Farrah Abraham

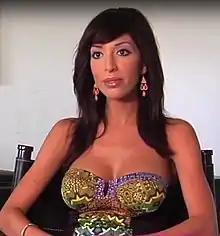
Abraham on "RumorFix" in 2014

Farrah Abraham (born May 31, 1991) is an American reality television personality, singer, pornographic actress, and writer. Born and raised in Council Bluffs, Iowa, she received public attention after being cast in the reality television series "16 and Pregnant" in 2009, which documented the pregnancies and first months of motherhood for several young women. Later that year, she was cast in the spin-off series "Teen Mom", and appeared in each of its four seasons until its conclusion in 2012. That August, she released her debut studio album and first memoir, both of which were titled "My Teenage Dream Ended". The book made it onto "The New York Times" bestseller list.